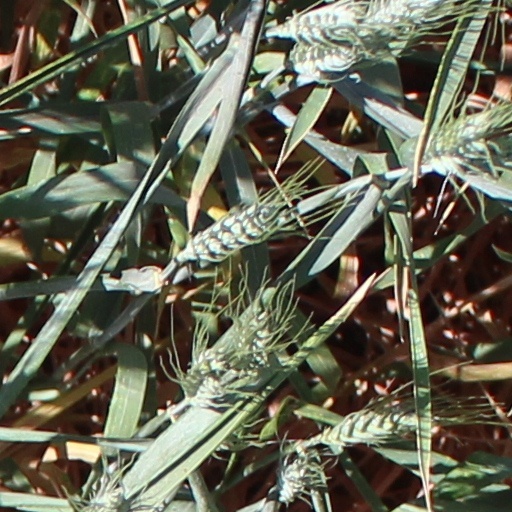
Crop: wheat